United States Minor Outlying Islands

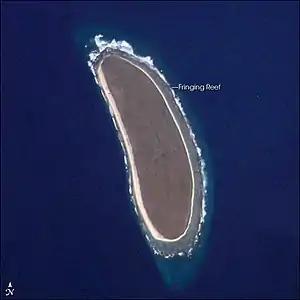
Howland Island

Airports in the United States Minor Outlying Islands provide critical emergency landing points across the vast Pacific Ocean for all aircraft types, allow for important military presence in key strategic zones, and have limited scheduled commercial services. The following is a list of island airports with ICAO (IATA) codes: